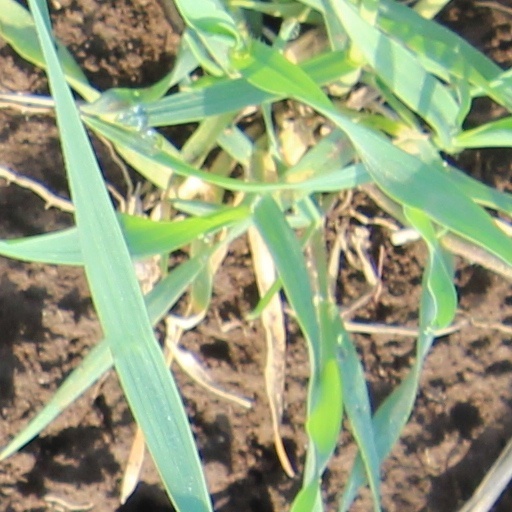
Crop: wheat